Karl Richard Lepsius

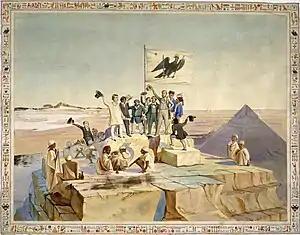
Members of the Prussian expedition to Egypt celebrate Frederick William IV's birthday on the summit of the Great Pyramid of Giza

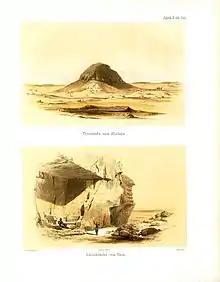
Plates of El-Lahun and Tura from "Denkmäler aus Aegypten und Aethiopien"

After the death of Champollion, Lepsius made a systematic study of the French scholar's "Grammaire égyptienne", which had been published posthumously in 1836 but had yet to be widely accepted. In that year, Lepsius travelled to Tuscany to meet with Ippolito Rosellini, who had led a joint expedition to Egypt with Champollion in 1828–1829. In a series of letters to Rosellini, Lepsius expanded on Champollion's explanation of the use of phonetic signs in hieroglyphic writing, emphasizing ("contra" Champollion) that vowels were not written.